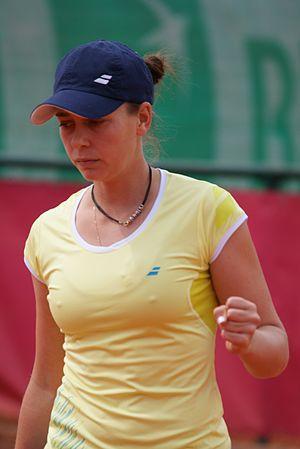
Deniz Khazaniuk Open ITF Cagnes 2016